Saint-Cœur-de-Marie, Quebec

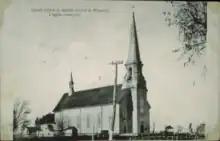
Church of Saint-Coeur-de-Marie

Saint-Cœur-de-Marie is a community in the Canadian province of Quebec, located in the city of Alma in the Saguenay–Lac-Saint-Jean region.